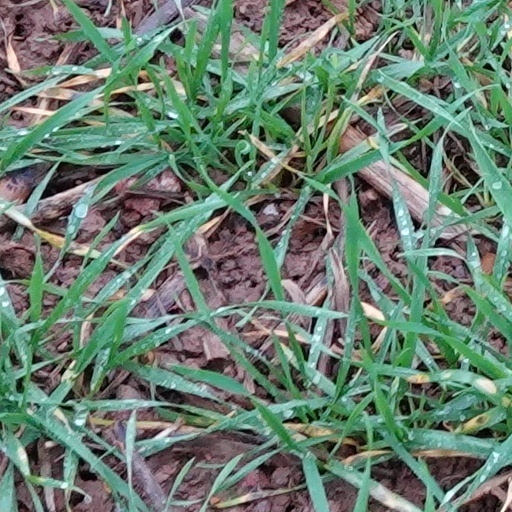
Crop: wheat